Material-handling equipment

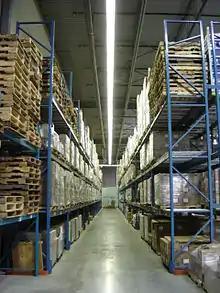
Single-deep pallet racks

Unit load formation equipment is used to restrict materials so that they maintain their integrity when handled a single load during transport and for storage. If materials are self-restraining (e.g., a single part or interlocking parts), then they can be formed into a unit load with no equipment. Examples of unit load formation equipment include pallets, skids, slipsheets, tote pans, bins/baskets, cartons, bags, and crates. A pallet is a platform made of wood (the most common), paper, plastic, rubber, or metal with enough clearance beneath its top surface (or face) to enable the insertion of forks for subsequent lifting purposes. A slipsheet is a thick piece of paper, corrugated fiber, or plastic upon which a load is placed and has tabs that can be grabbed by special push/pull lift truck attachments. They are used in place of a pallet to reduce weight and volume, but loading/unloading is slower.